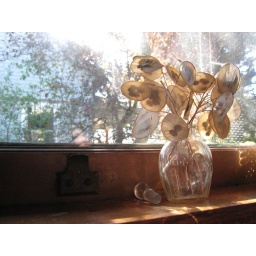
sunlit dried flowers in this old house